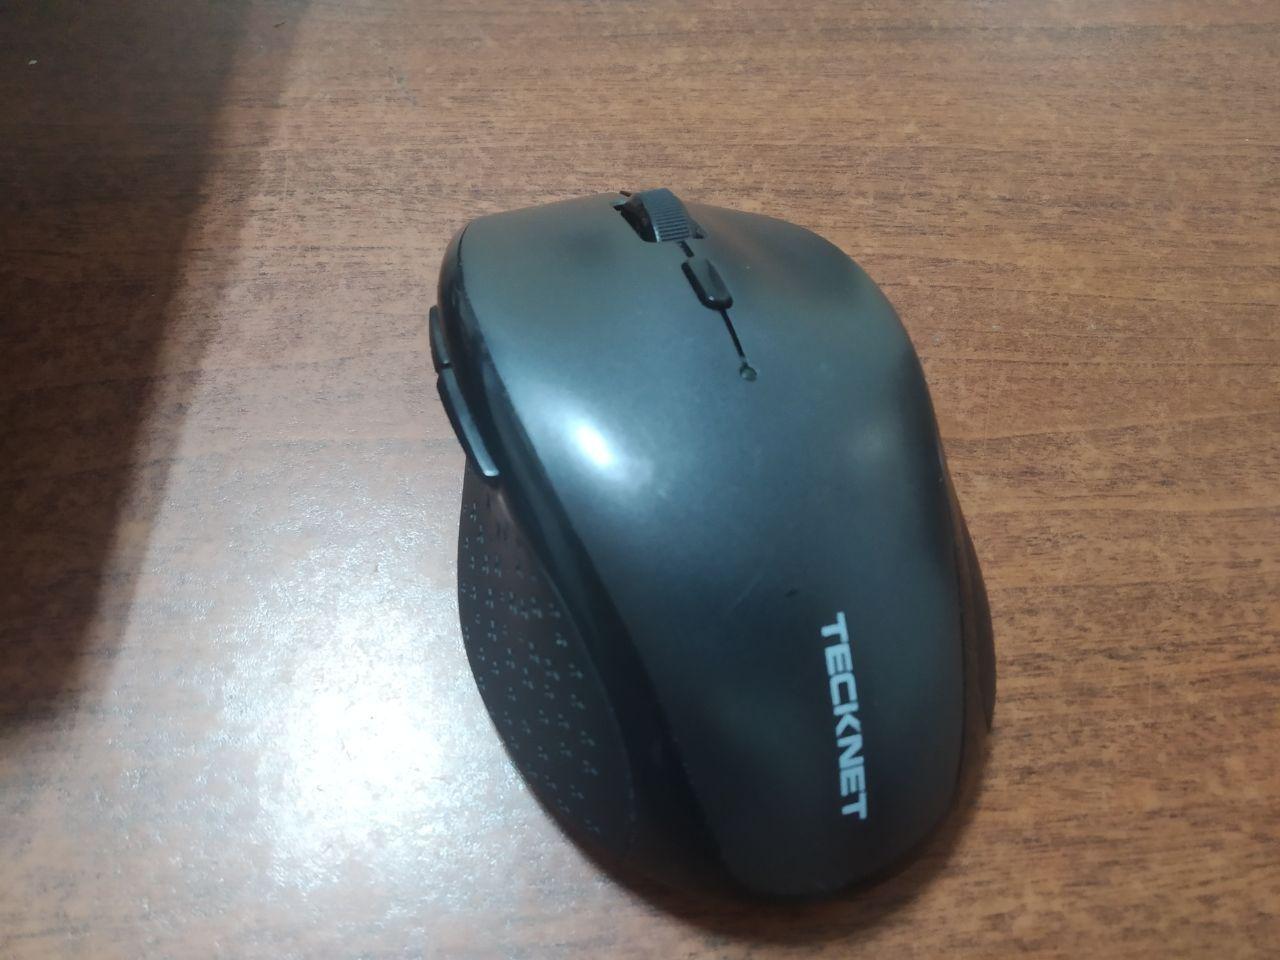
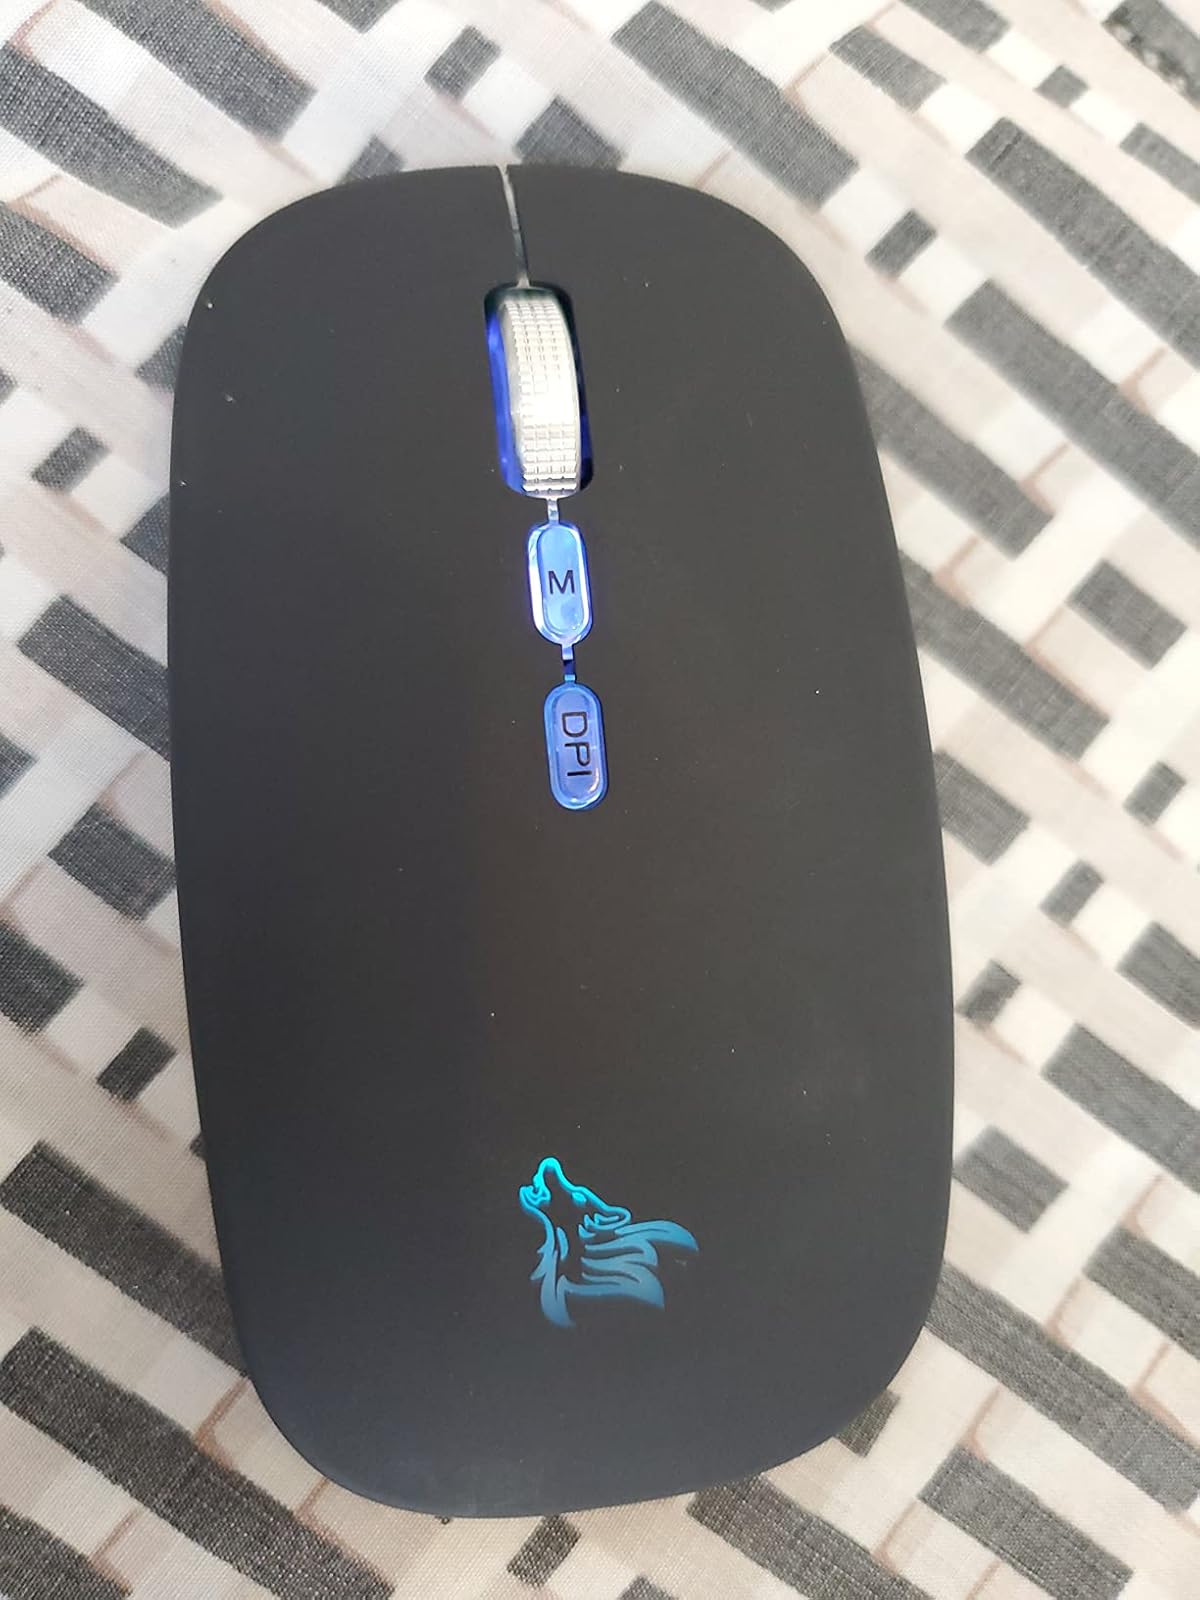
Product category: mouse
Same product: no